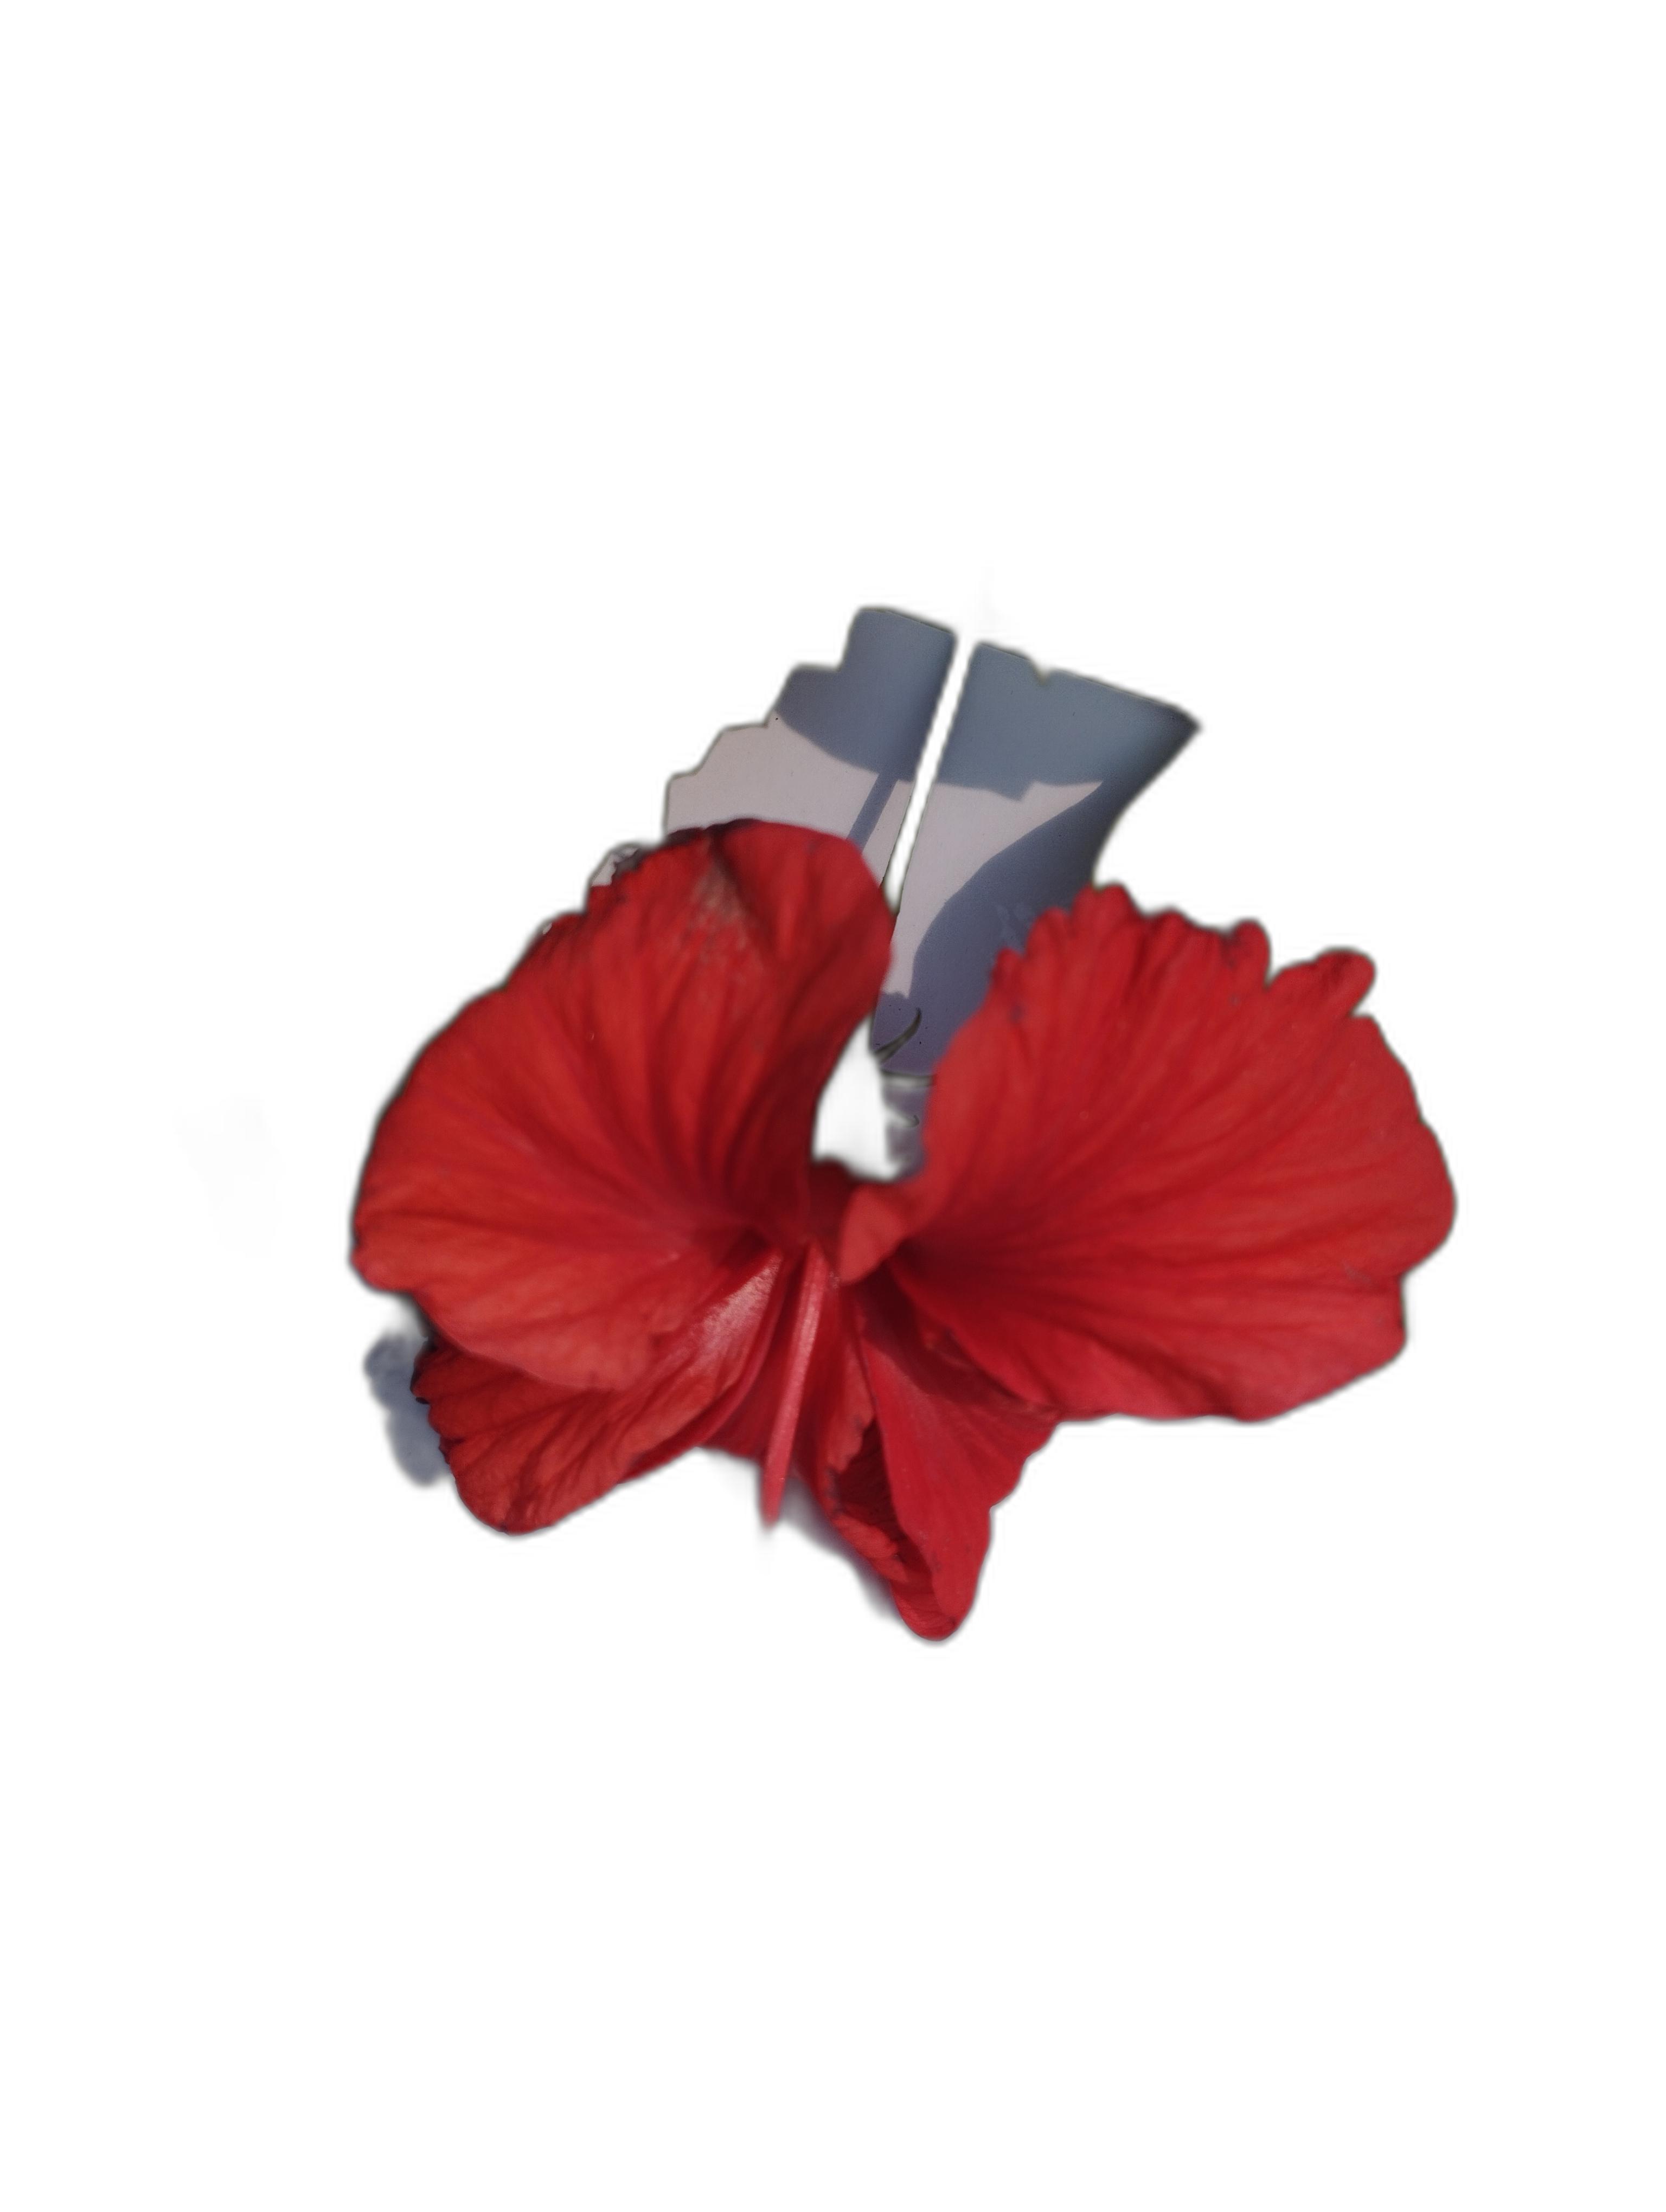
Label: Hibiscus